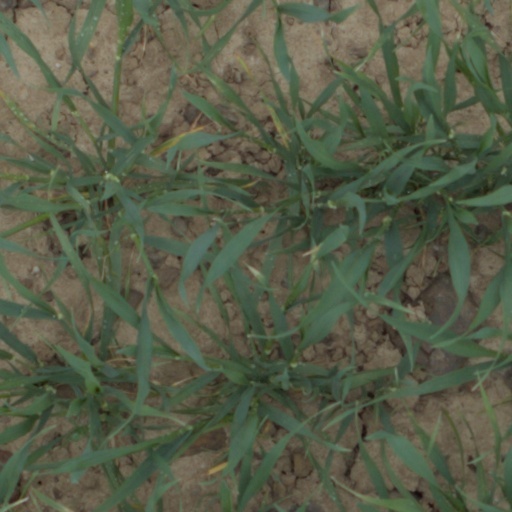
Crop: wheat